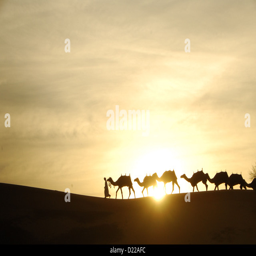
camels walking in the desert